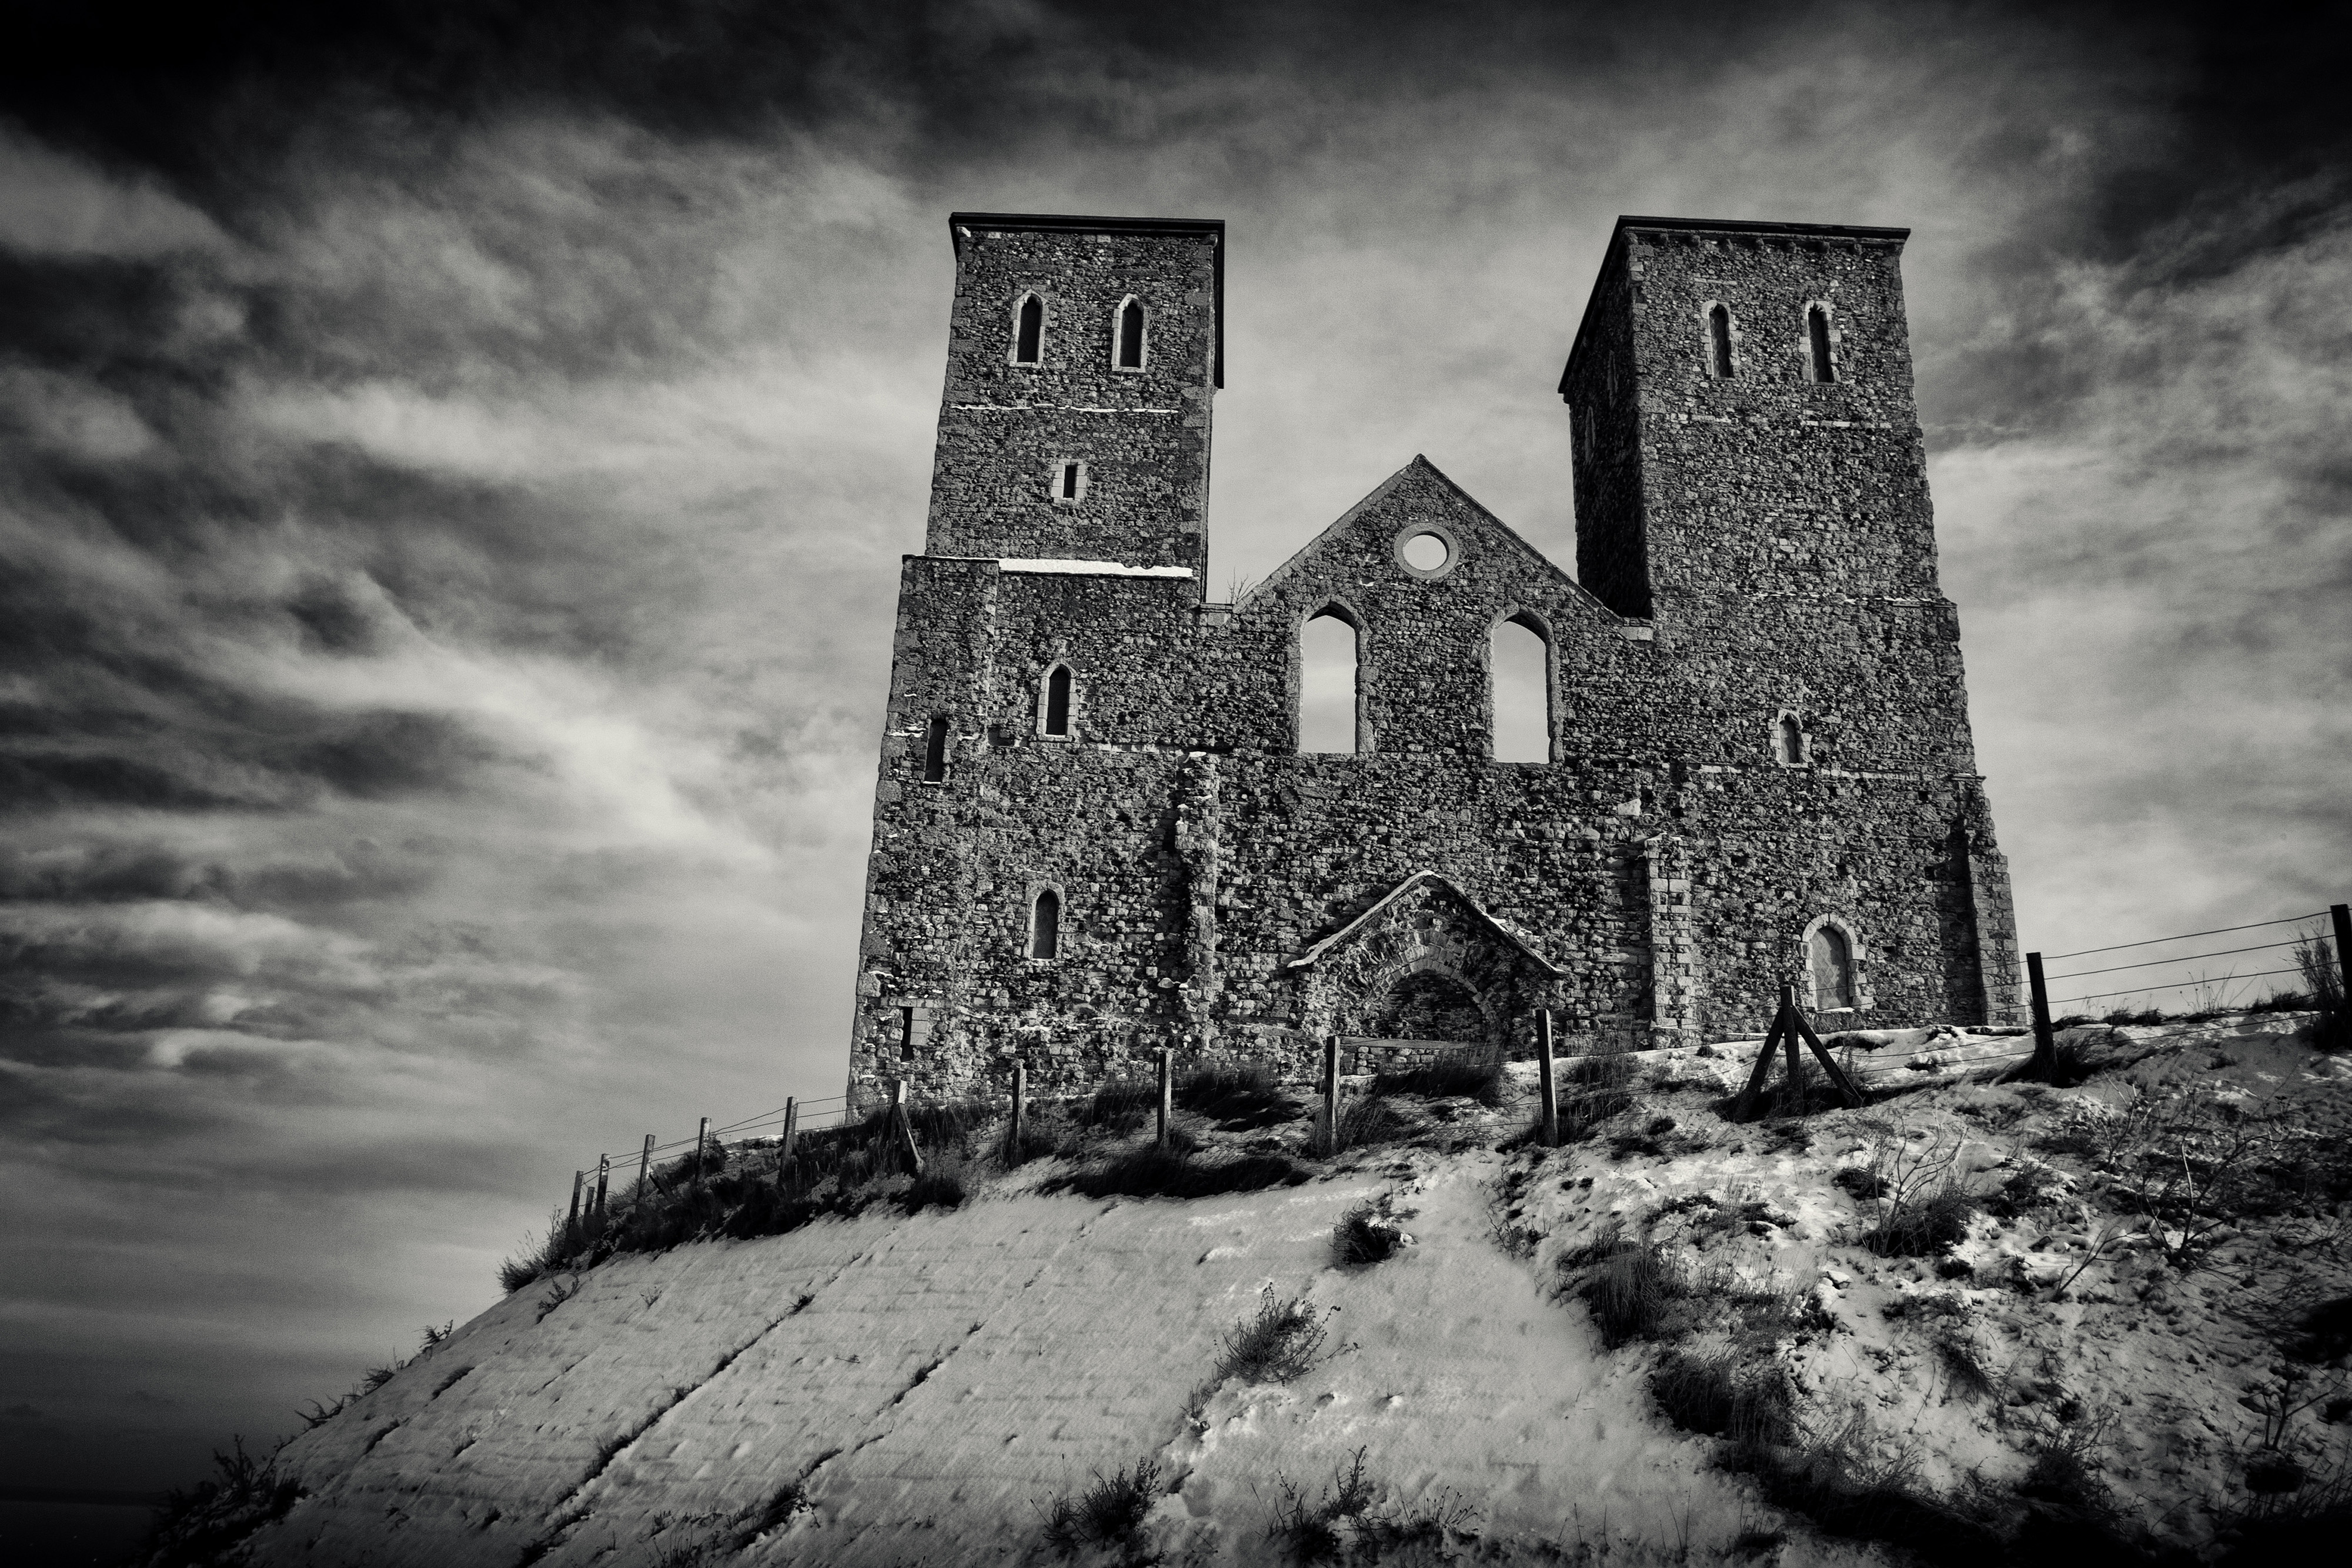
sky, black, black and white, monochrome photography, monochrome, atmosphere, stock photography, architecture, tower, photography, cloud, castle, building, ruins, history, rock, church, tree, still life photography, medieval architecture, landscape, world, Colorfulness, style